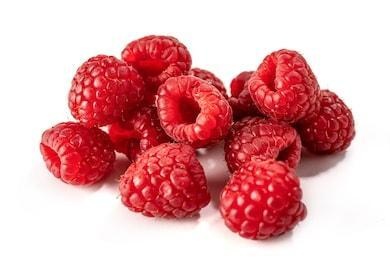
Label: raspberry